Kenosha Pass

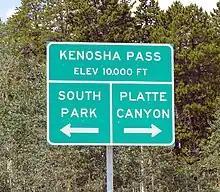
The pass sign.

The pass is located in the Rocky Mountains southwest of Denver, Colorado, just northeast of the town of Fairplay, Colorado. Geologically, the pass is located atop a large granite batholith (known as the Kenosha Batholith) that forms the spine of the Front Range along the eastern side of South Park. It is traversed by US 285 between Jefferson and Grant, and provides a route between the valley of the North Fork South Platte River and the headwaters of the South Platte River in South Park. In addition to providing one of the principal access routes to South Park, the pass offers dramatic views of the surrounding Rockies, including the nearby peaks of Mount Blue Sky and Mount Bierstadt.